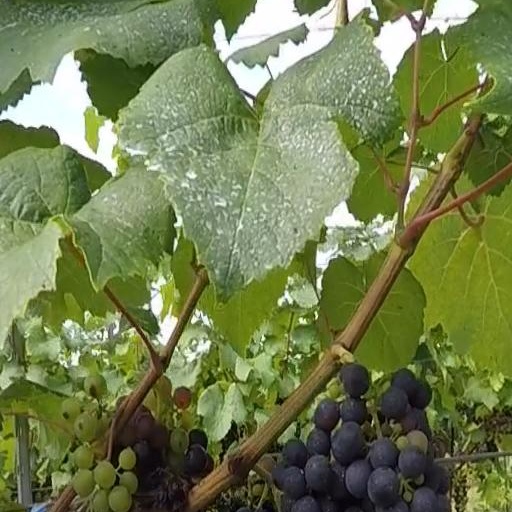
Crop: grape